Broomfleet

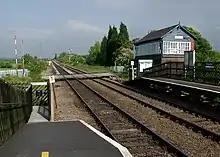
Broomfleet Railway station

The village is served by Broomfleet railway station on the Selby Line.